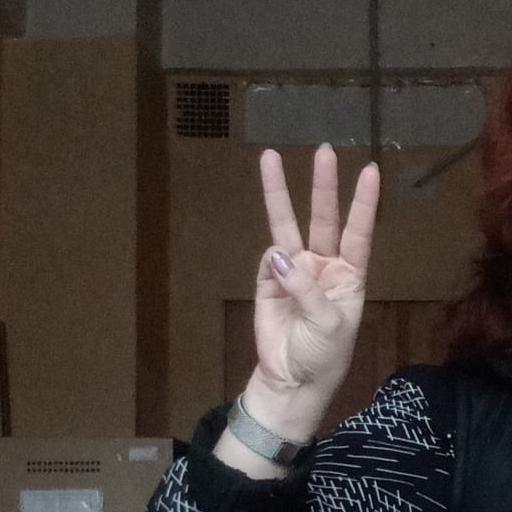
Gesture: three